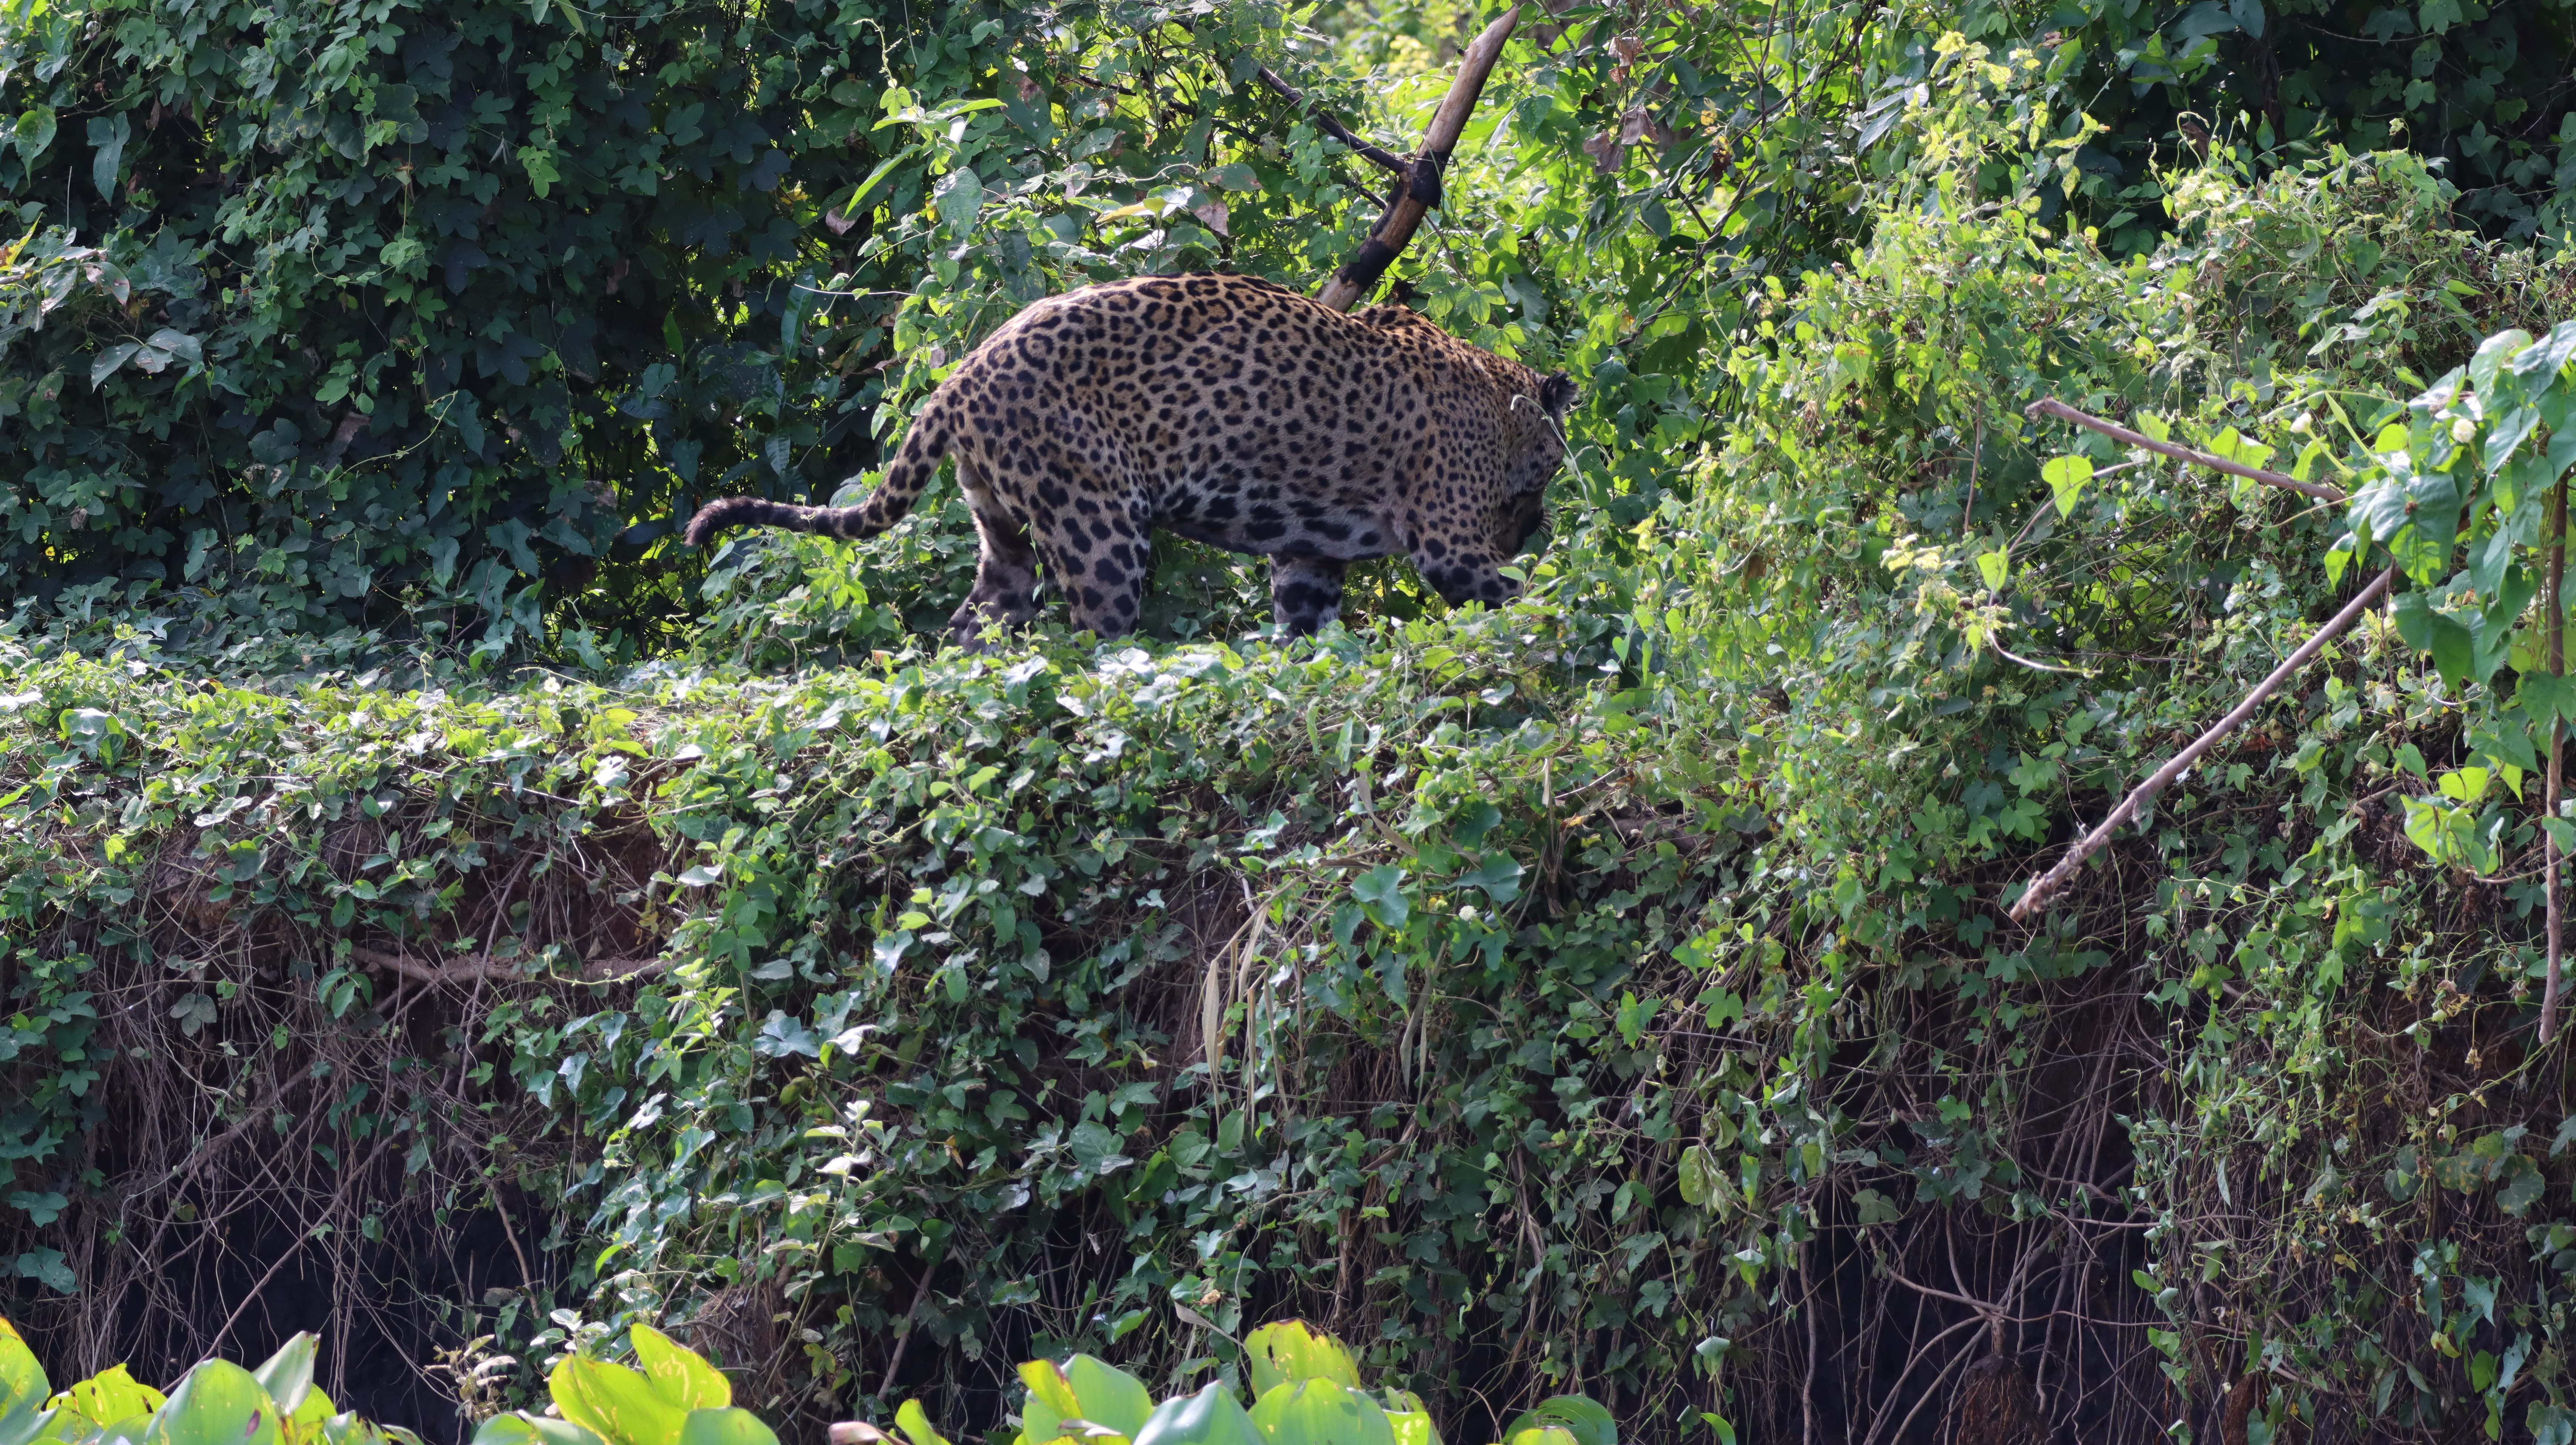
Jaguar: Kwang